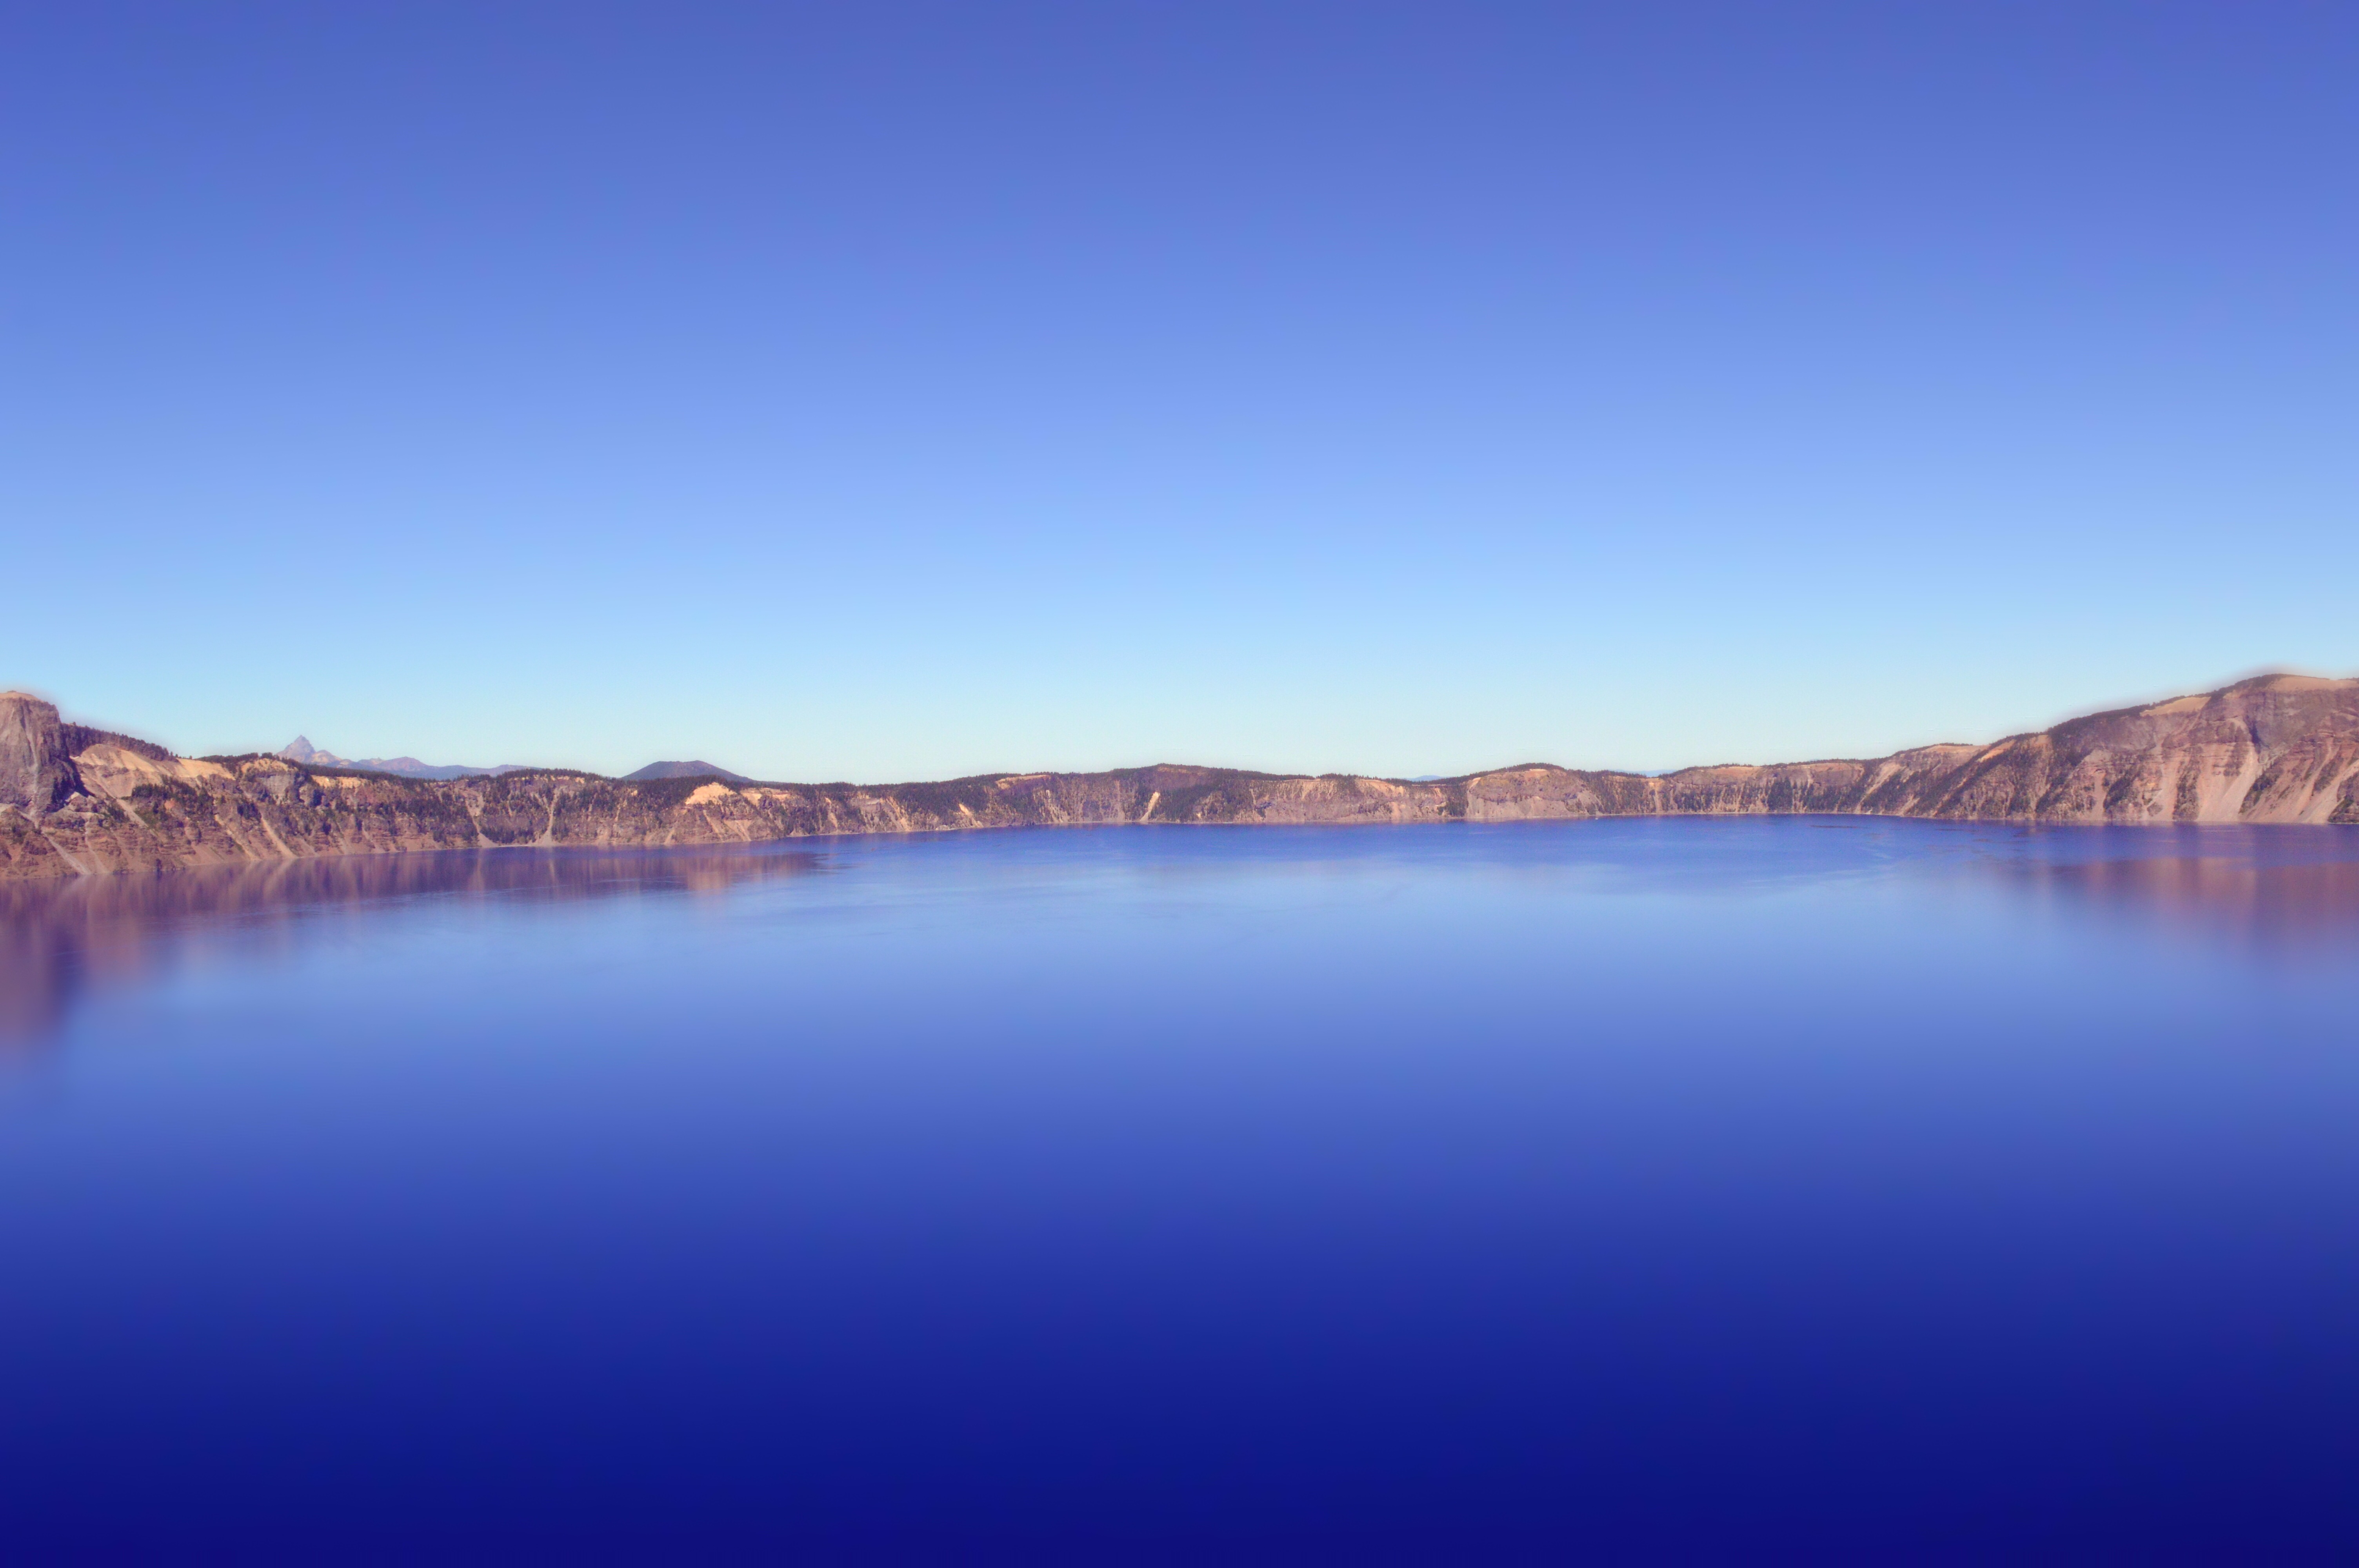
horizon, mountain, morning, lake, dawn, panorama, dusk, reflection, reservoir, body of water, loch, crater lake